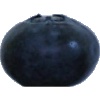
Label: blueberry